San Clemente, California

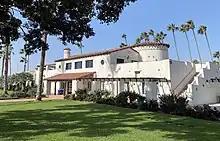
San Clemente Beach Club, b. 1928

The age distribution was 21.1% under the age of 18, 8.4% aged 18 to 24, 21.8% aged 25 to 44, 29.7% aged 45 to 64, and 19.0% who were 65years of age or older. The median age was 43.9years. For every 100 females, there were 98.6 males.